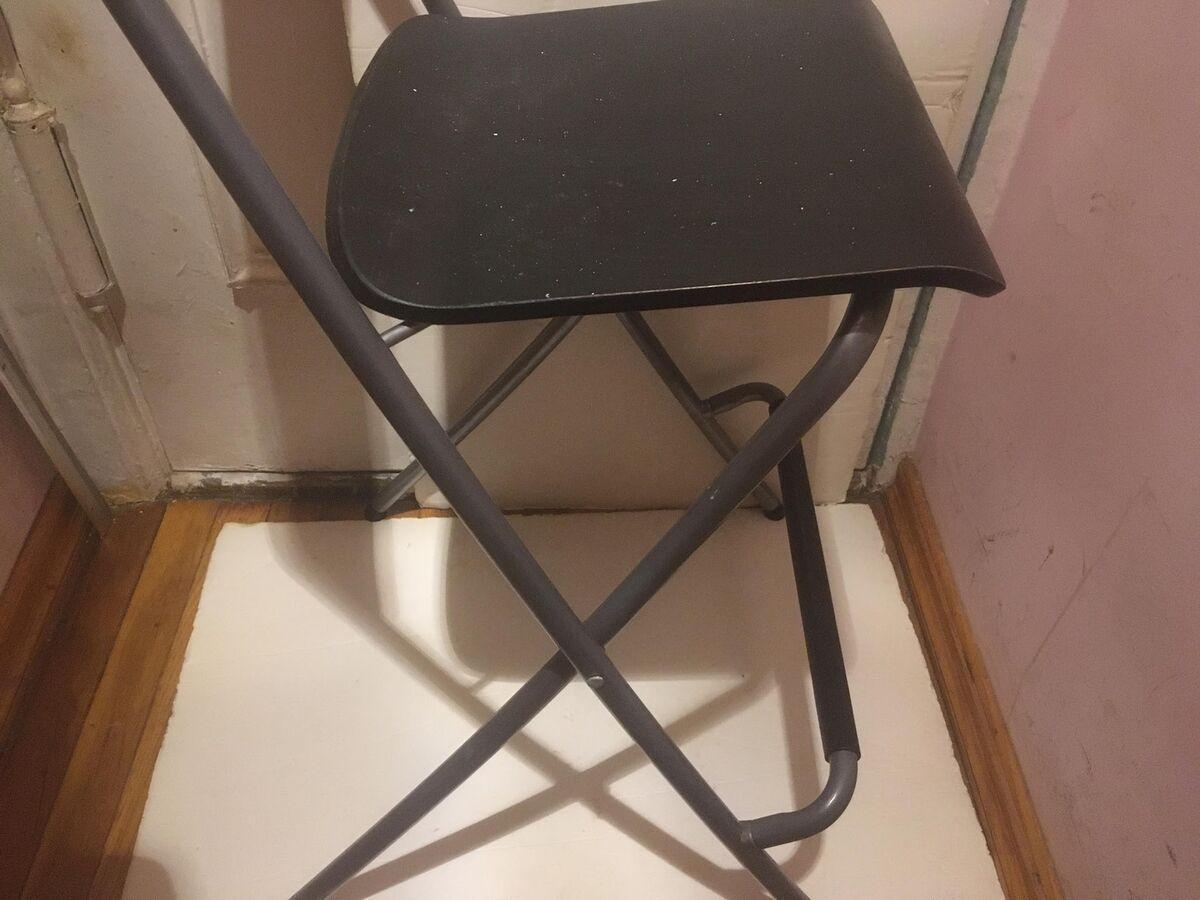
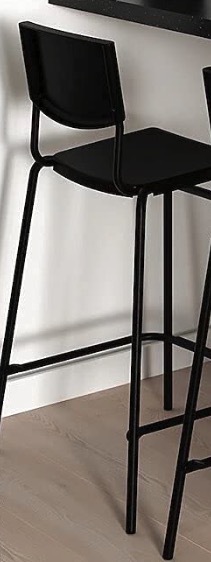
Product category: stool
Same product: no